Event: Nepal Earthquake
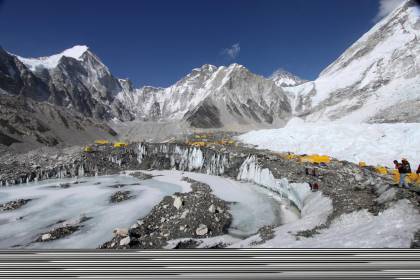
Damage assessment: no_damage